UAP Old Mutual Tower

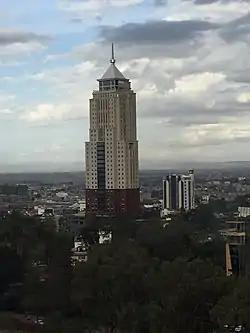

UAP Old Mutual Tower is a 33-storey office complex in the Upper Hill neighbourhood of Nairobi, the capital and largest city in Kenya. It became the tallest structure in Kenya upon its completion in 2015, surpassing Times Tower which had held that record for 15 years.